Awtel

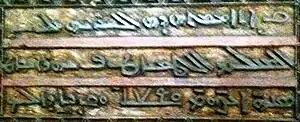
Left Side of the wooden Inscription from 1795

The Church is separated into two sections: men in front and women in the rear. And in 1795, an intricate woodwork was completed to separate the two sections. It was commemorated by a Garshuni inscription in Syriac Serta Script that reads as follows: